Sloan Canyon National Conservation Area

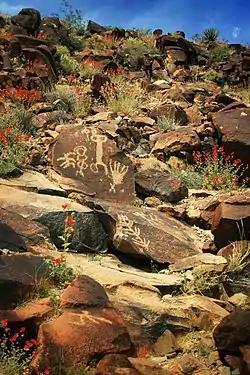
Petroglyphs and wildflowers in Sloan Canyon

Sloan Canyon National Conservation Area is a National Conservation Area (NCA) administered by the United States Bureau of Land Management (BLM). It includes the Sloan Petroglyph Site which was listed on the National Register of Historic Places on December 19, 1978. It is located south of Henderson, Nevada, access is available from Las Vegas Boulevard, near the Del Webb Anthem development in Henderson. Sloan Canyon NCA protects .